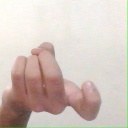
अक्षर: ज